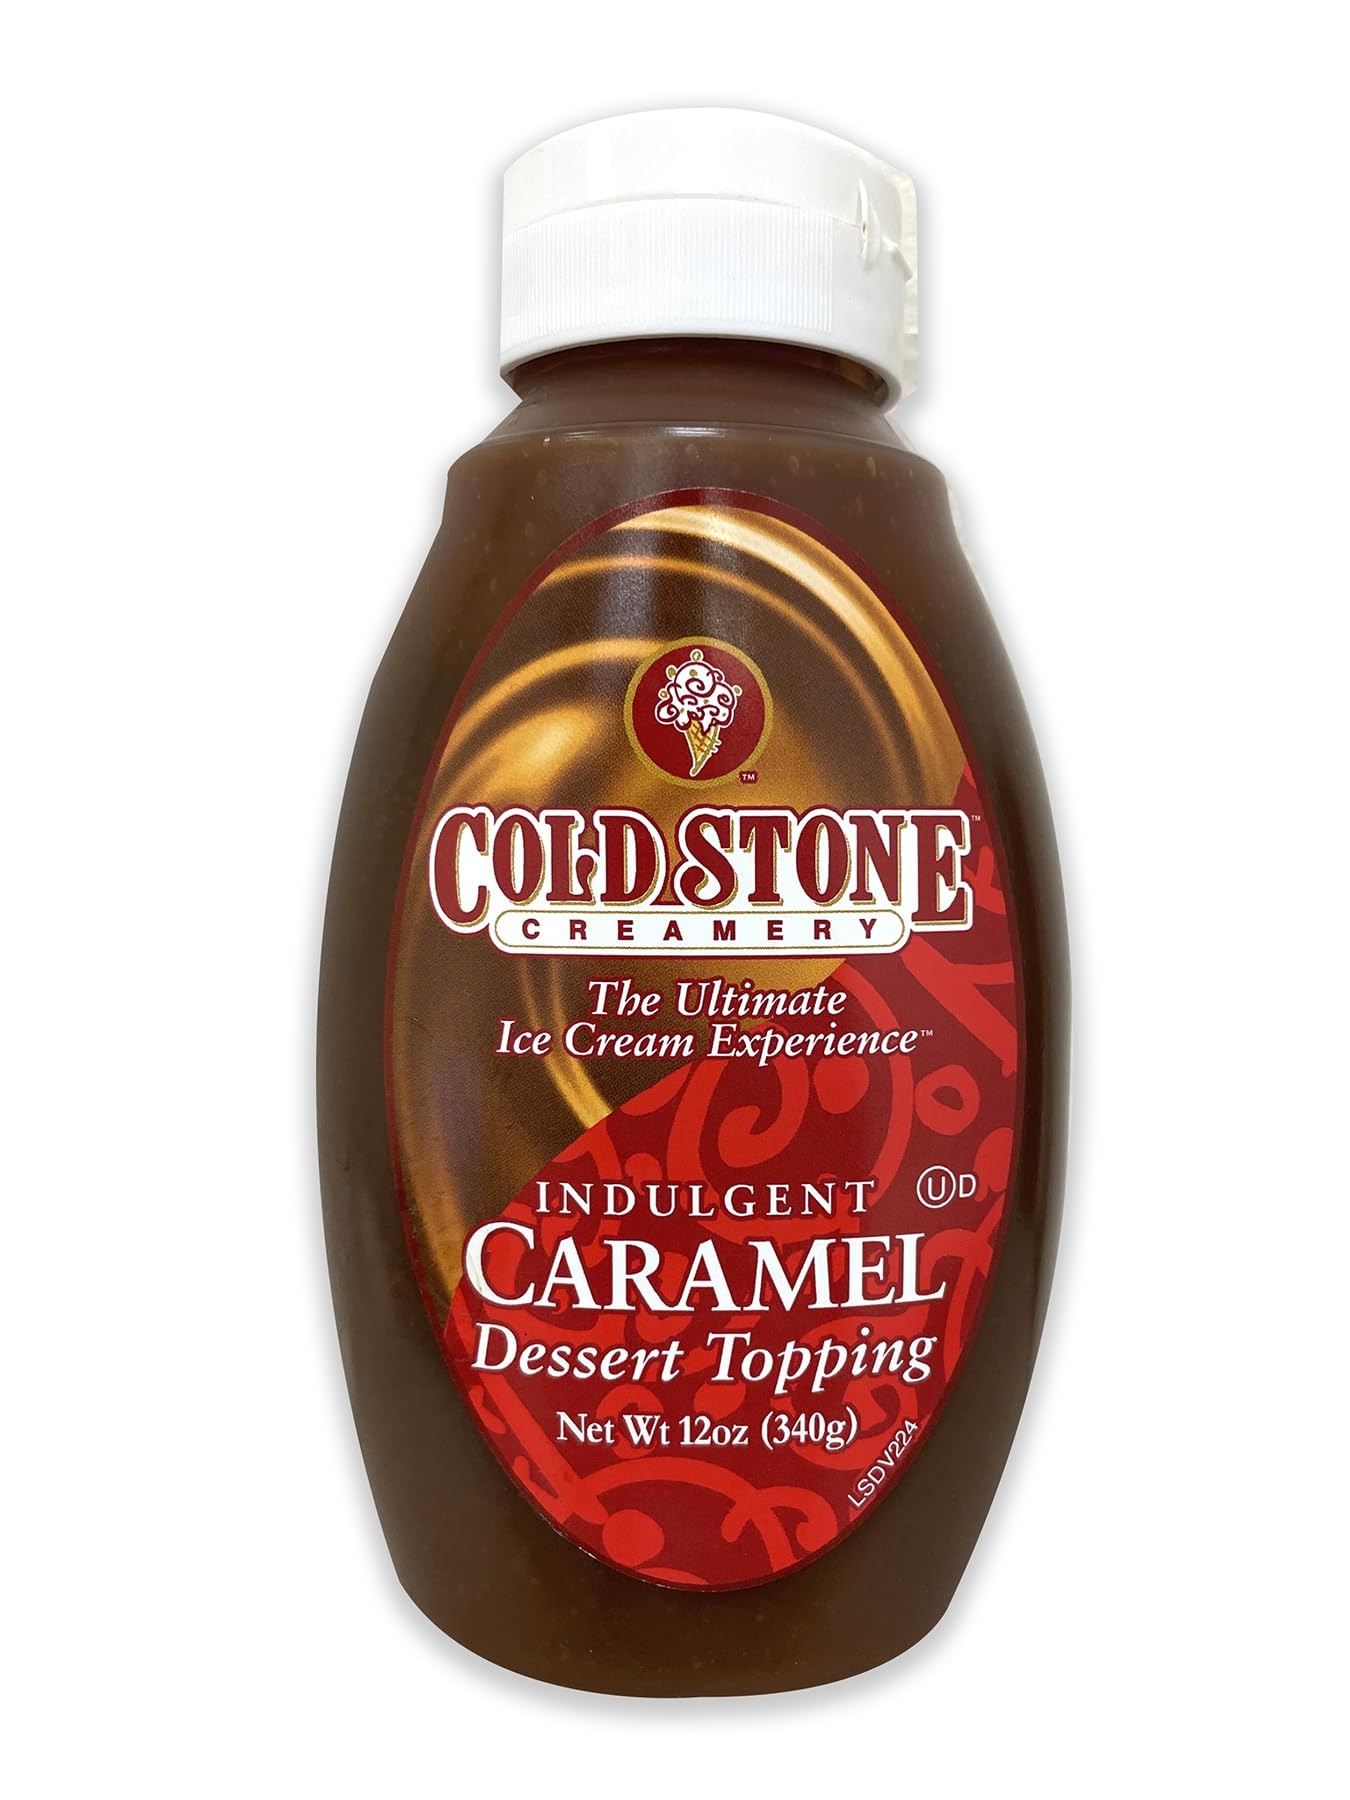
Item Name: COLD STONE DESSERT TOPPER CARAMEL
Bullet Point 1: Dessert topping
Bullet Point 2: Recreate that cold stone creamery experience at home
Bullet Point 3: Item Package Dimension: 6.0" L x 5.0" W x 4.0" H
Bullet Point 4: Country Of Origin: United States
Value: 11.0
Unit: ounce

Price: 12.95